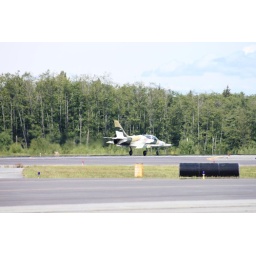
Flying Heritage Collection Fly Day May 22 2010 - Paul Allen's vintage airplane museum, many in flying order